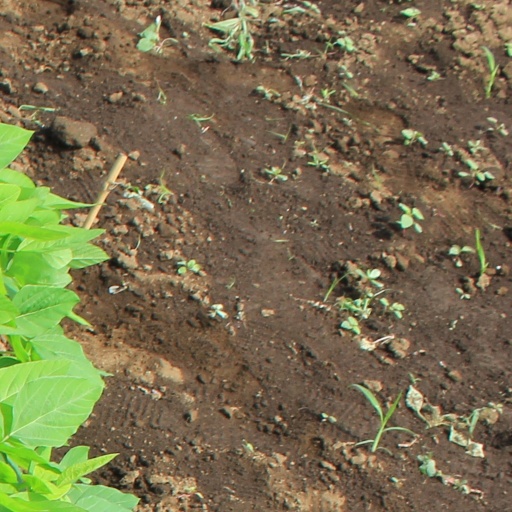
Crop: soybean